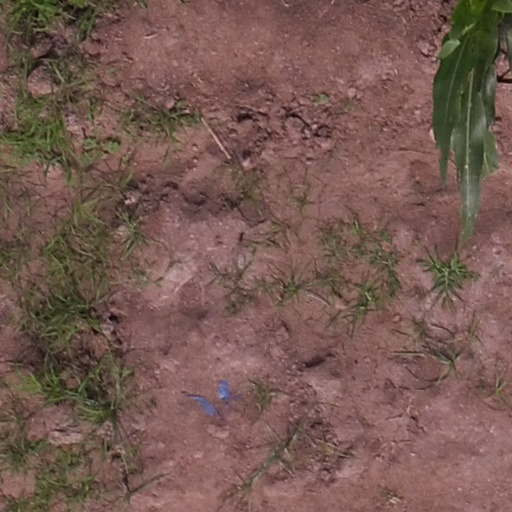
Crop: maize; corn